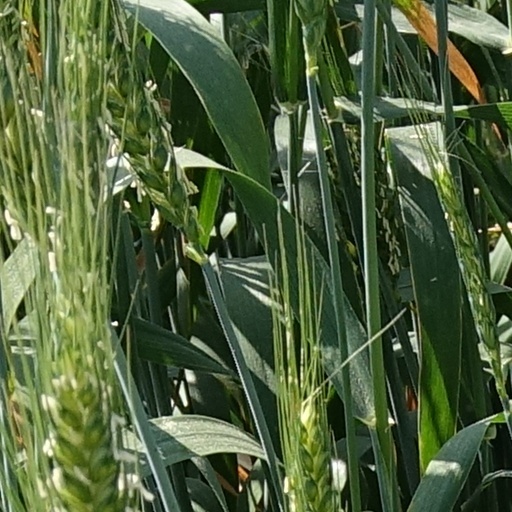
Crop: wheat